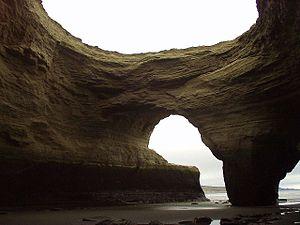
Les parcs nationaux d'Argentine constituent un réseau de 37 parcs nationaux en Argentine. Les parcs couvrent une grande variété d'habitats naturels, du Parc national Baritú à la frontière avec la Bolivie jusqu'au Parc national Tierra del Fuego à l'extrémité sud du continent.
Le parc national Monte León est un parc national situé en Argentine et constitue un échantillon représentatif de la biodiversité côtière de la Patagonie argentine, en bon état de conservation, avec en plus des sites de grande valeur paléontologique. Il possède une bordure côtière de 36 km sur le littoral de la province de Santa Cruz.